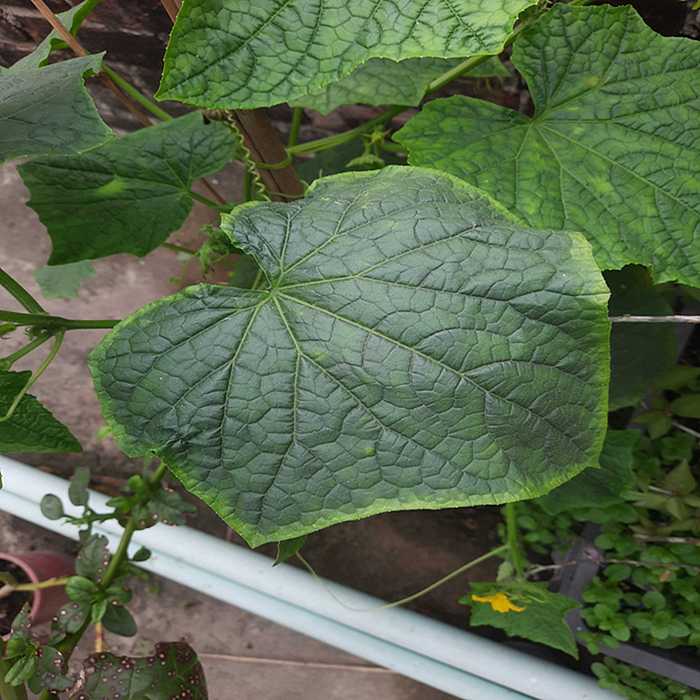
Plant: Cucumber
Label: Fresh leaf